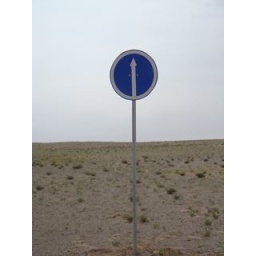
in the middle of the Gobi Desert, there was a street sign -- no street, but a sign.